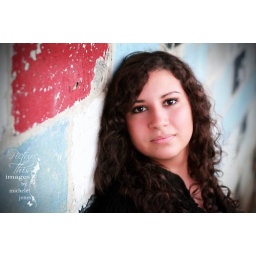
wall of an auto shop...they couldn't understand what I saw in it but said I could use it :P